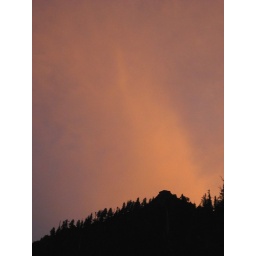
A long cirrus cloud caught in the sunset glows orange over a hilltop already enveloped by night.